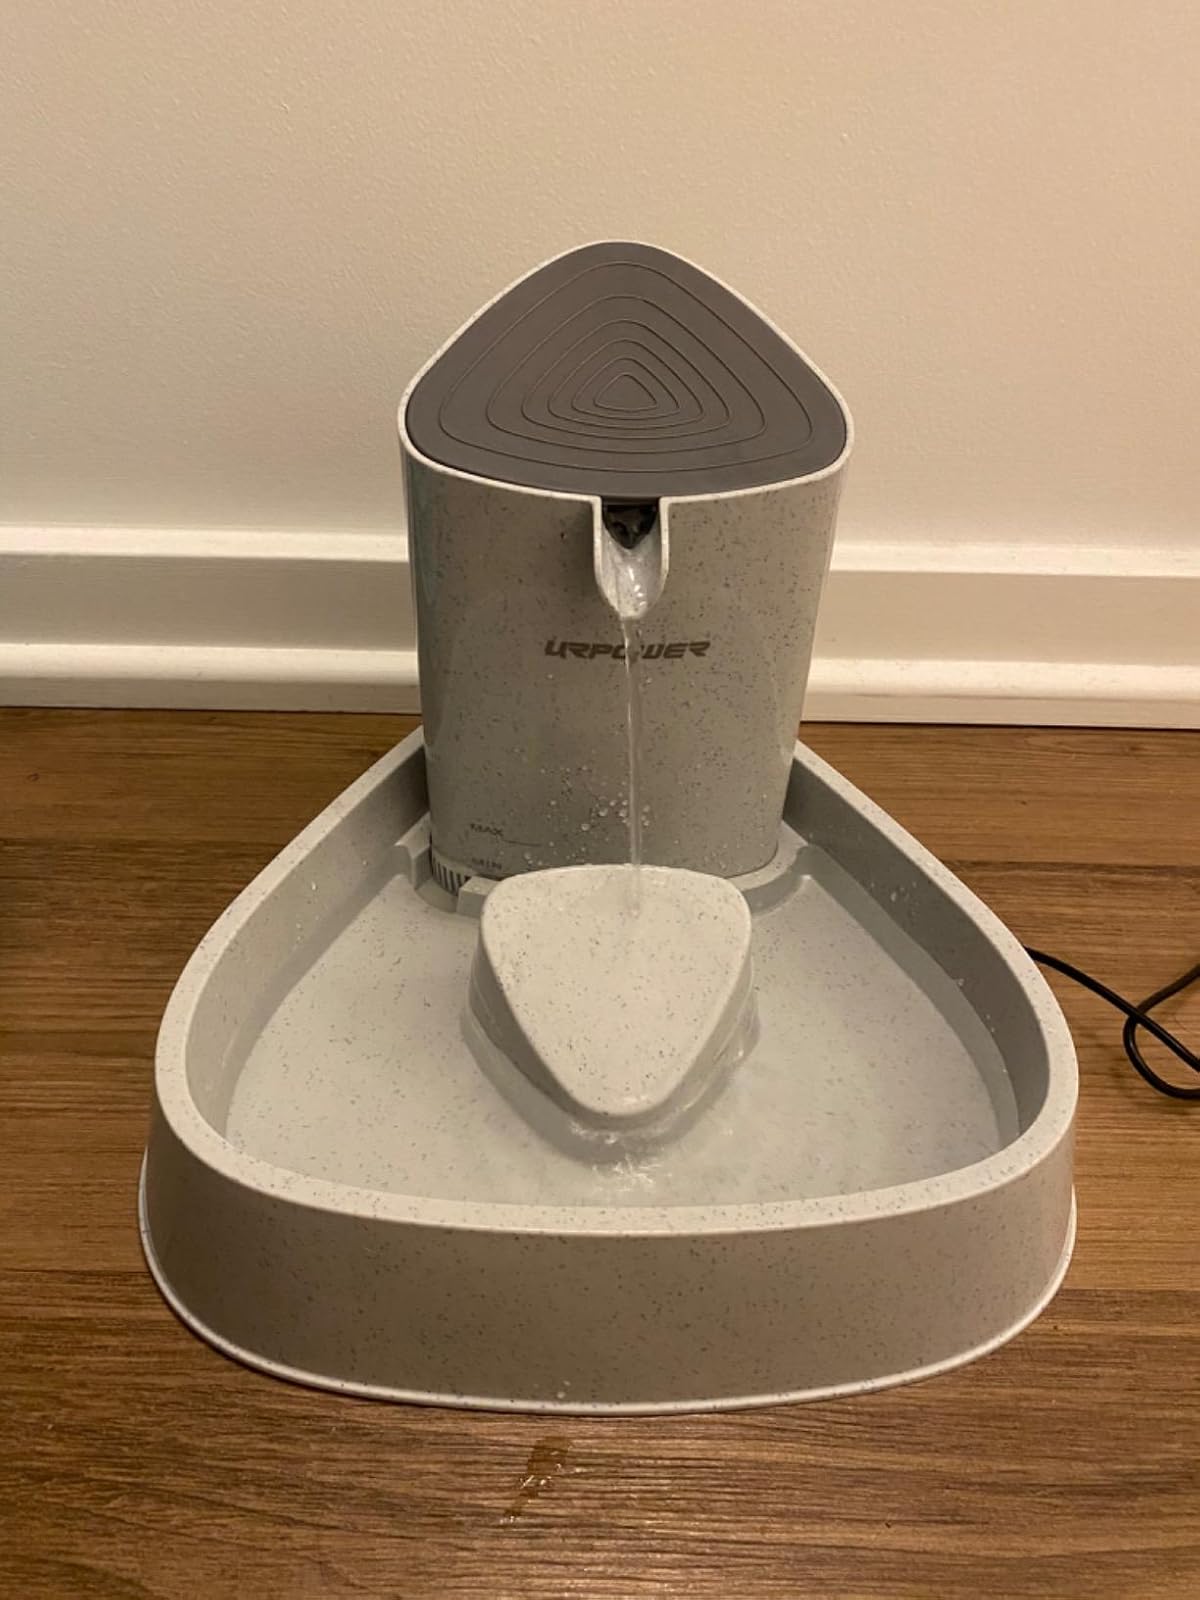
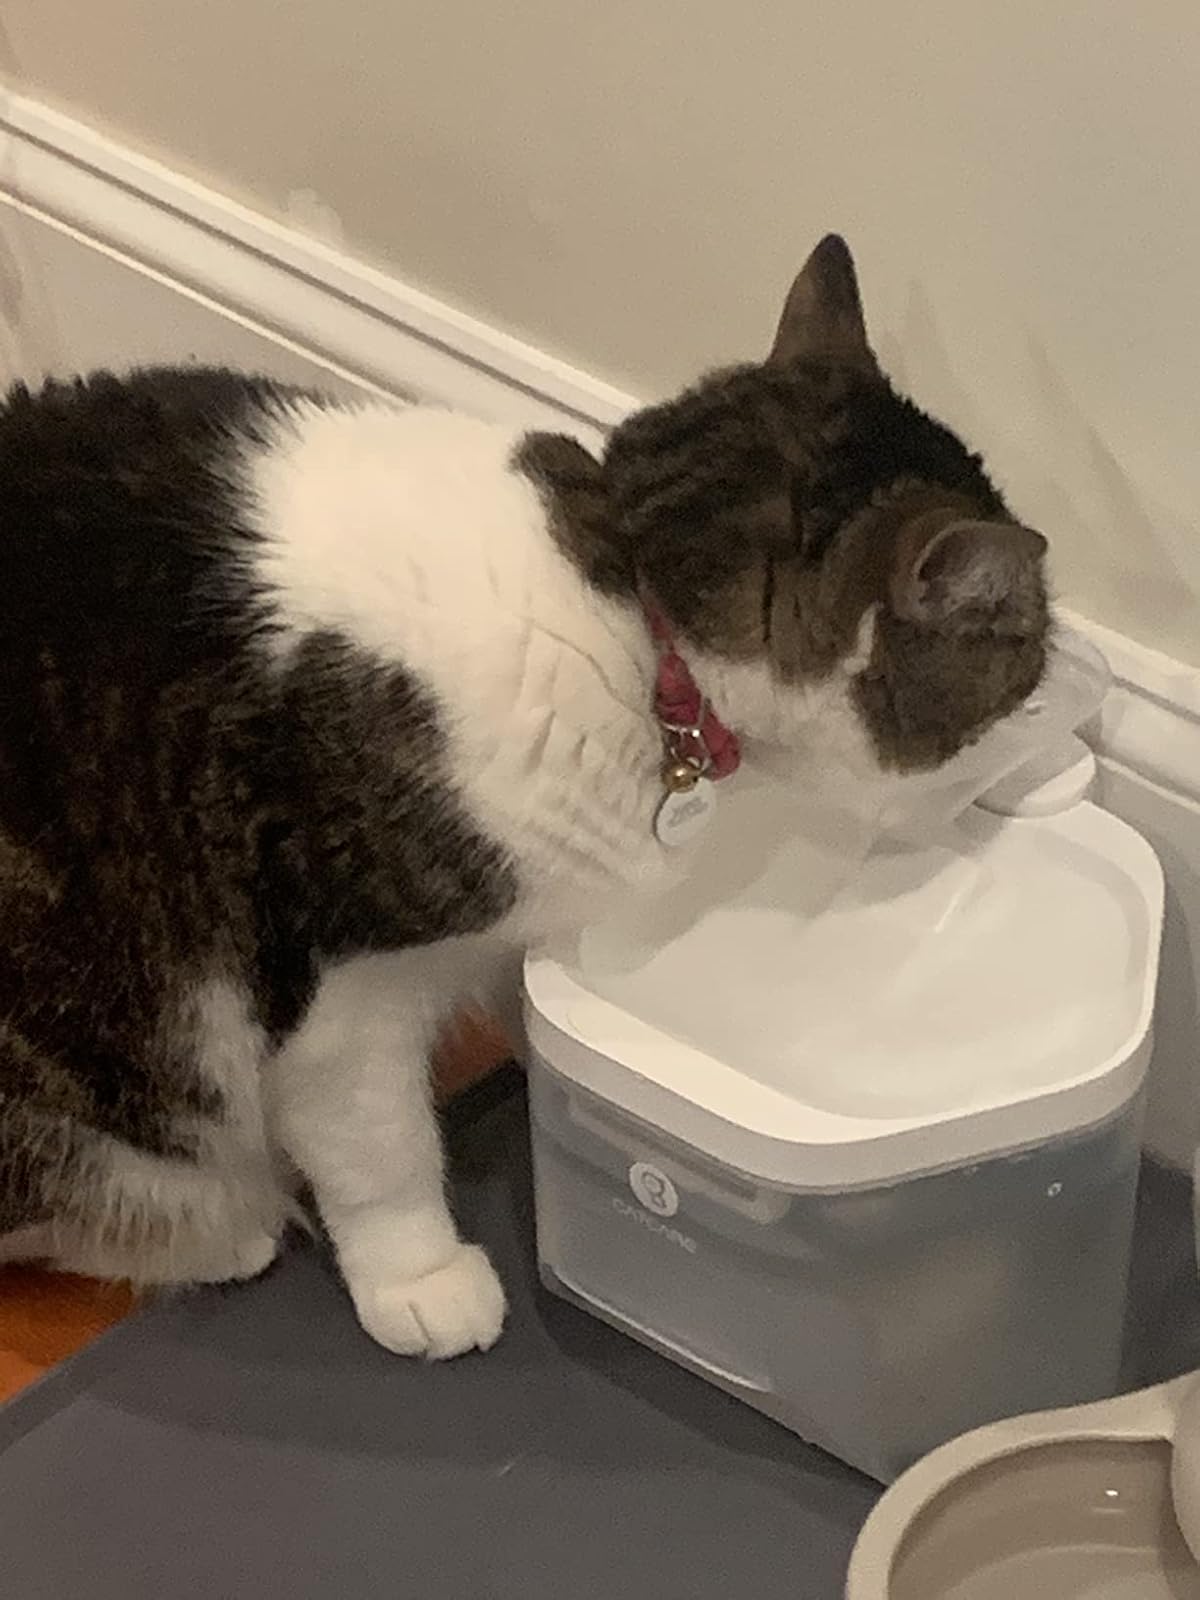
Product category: items_bowl
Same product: no